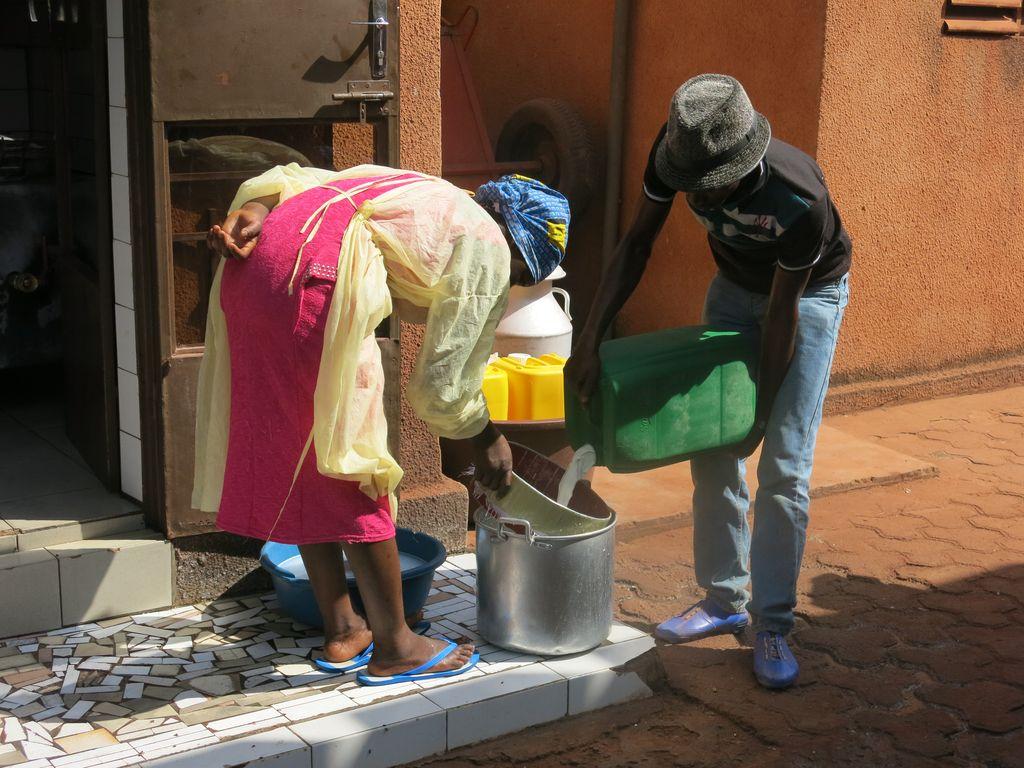
Wananchi wawili moja ameinama na mwingine amevalia kofia  wanajaribu kuiuza maziwa katika kituo cha maziwa wamevalia [cs] slipasi[cs] mlango umefunguliwa ma kuna mawe ziliopangwa pahali wamesimamia maziwa iageuzwa na kutumia kichungi kimoja ili kuzuia uchafu kuingia.